List of NFL career passing completions leaders

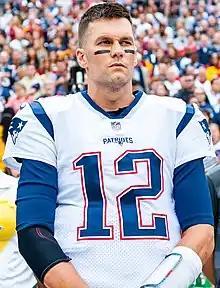
Tom Brady is the all-time leader in passing attempts and completions.

Nine players are recognised as having held the record as the NFL's career pass completions leader. The longest record holder was Fran Tarkenton who held the record for 20 years.